Ben Stiller

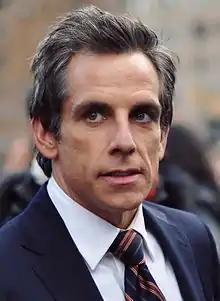
Stiller in 2010

Also in 1996, MTV invited Stiller to host the VH1 Fashion Awards. Along with "SNL" writer Drake Sather, Stiller developed a short film for the awards about a male model known as Derek Zoolander. It was so well received that he developed another short film about the character for the 1997 VH1 Fashion Awards and eventually remade the skit into a film.